Richard Green-Price

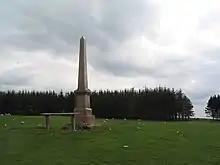
The Price Monument

Green-Price died in August 1887, aged 83. He is commemorated by a Grade-II-listed red granite obelisk near Hengwm Hill north-west of Norton.